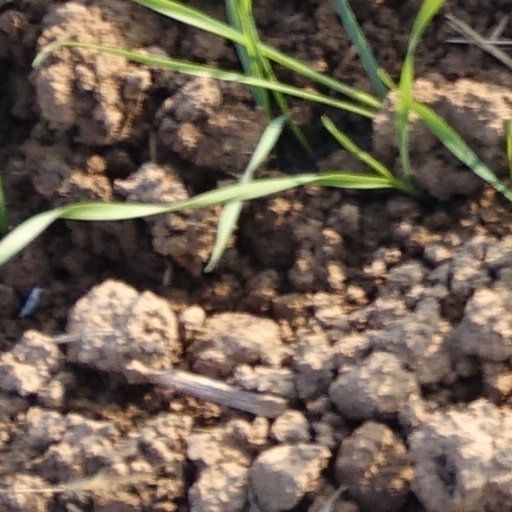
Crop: wheat